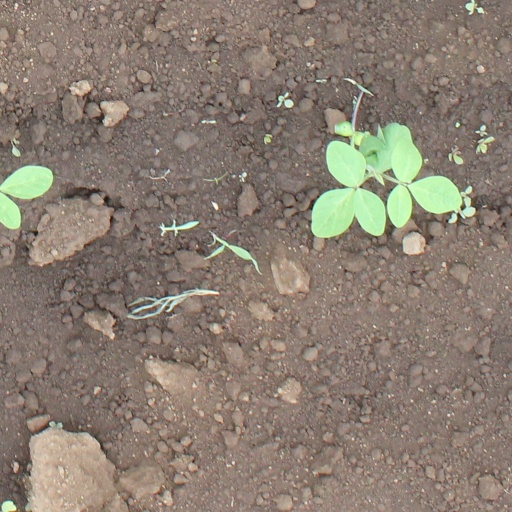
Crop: soybean